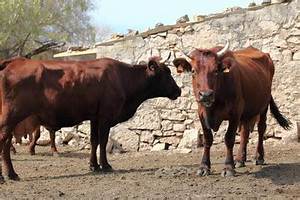
Label: cow